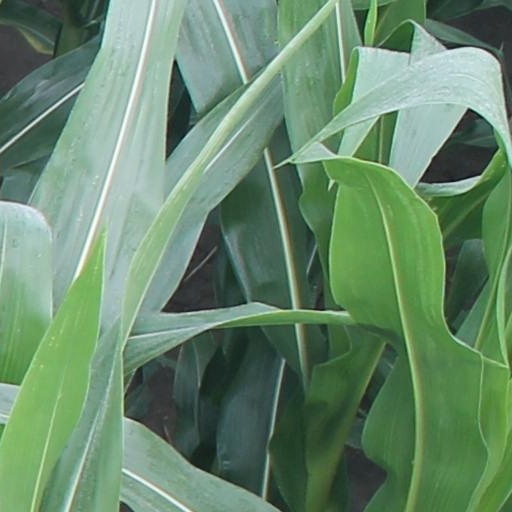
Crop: maize; corn